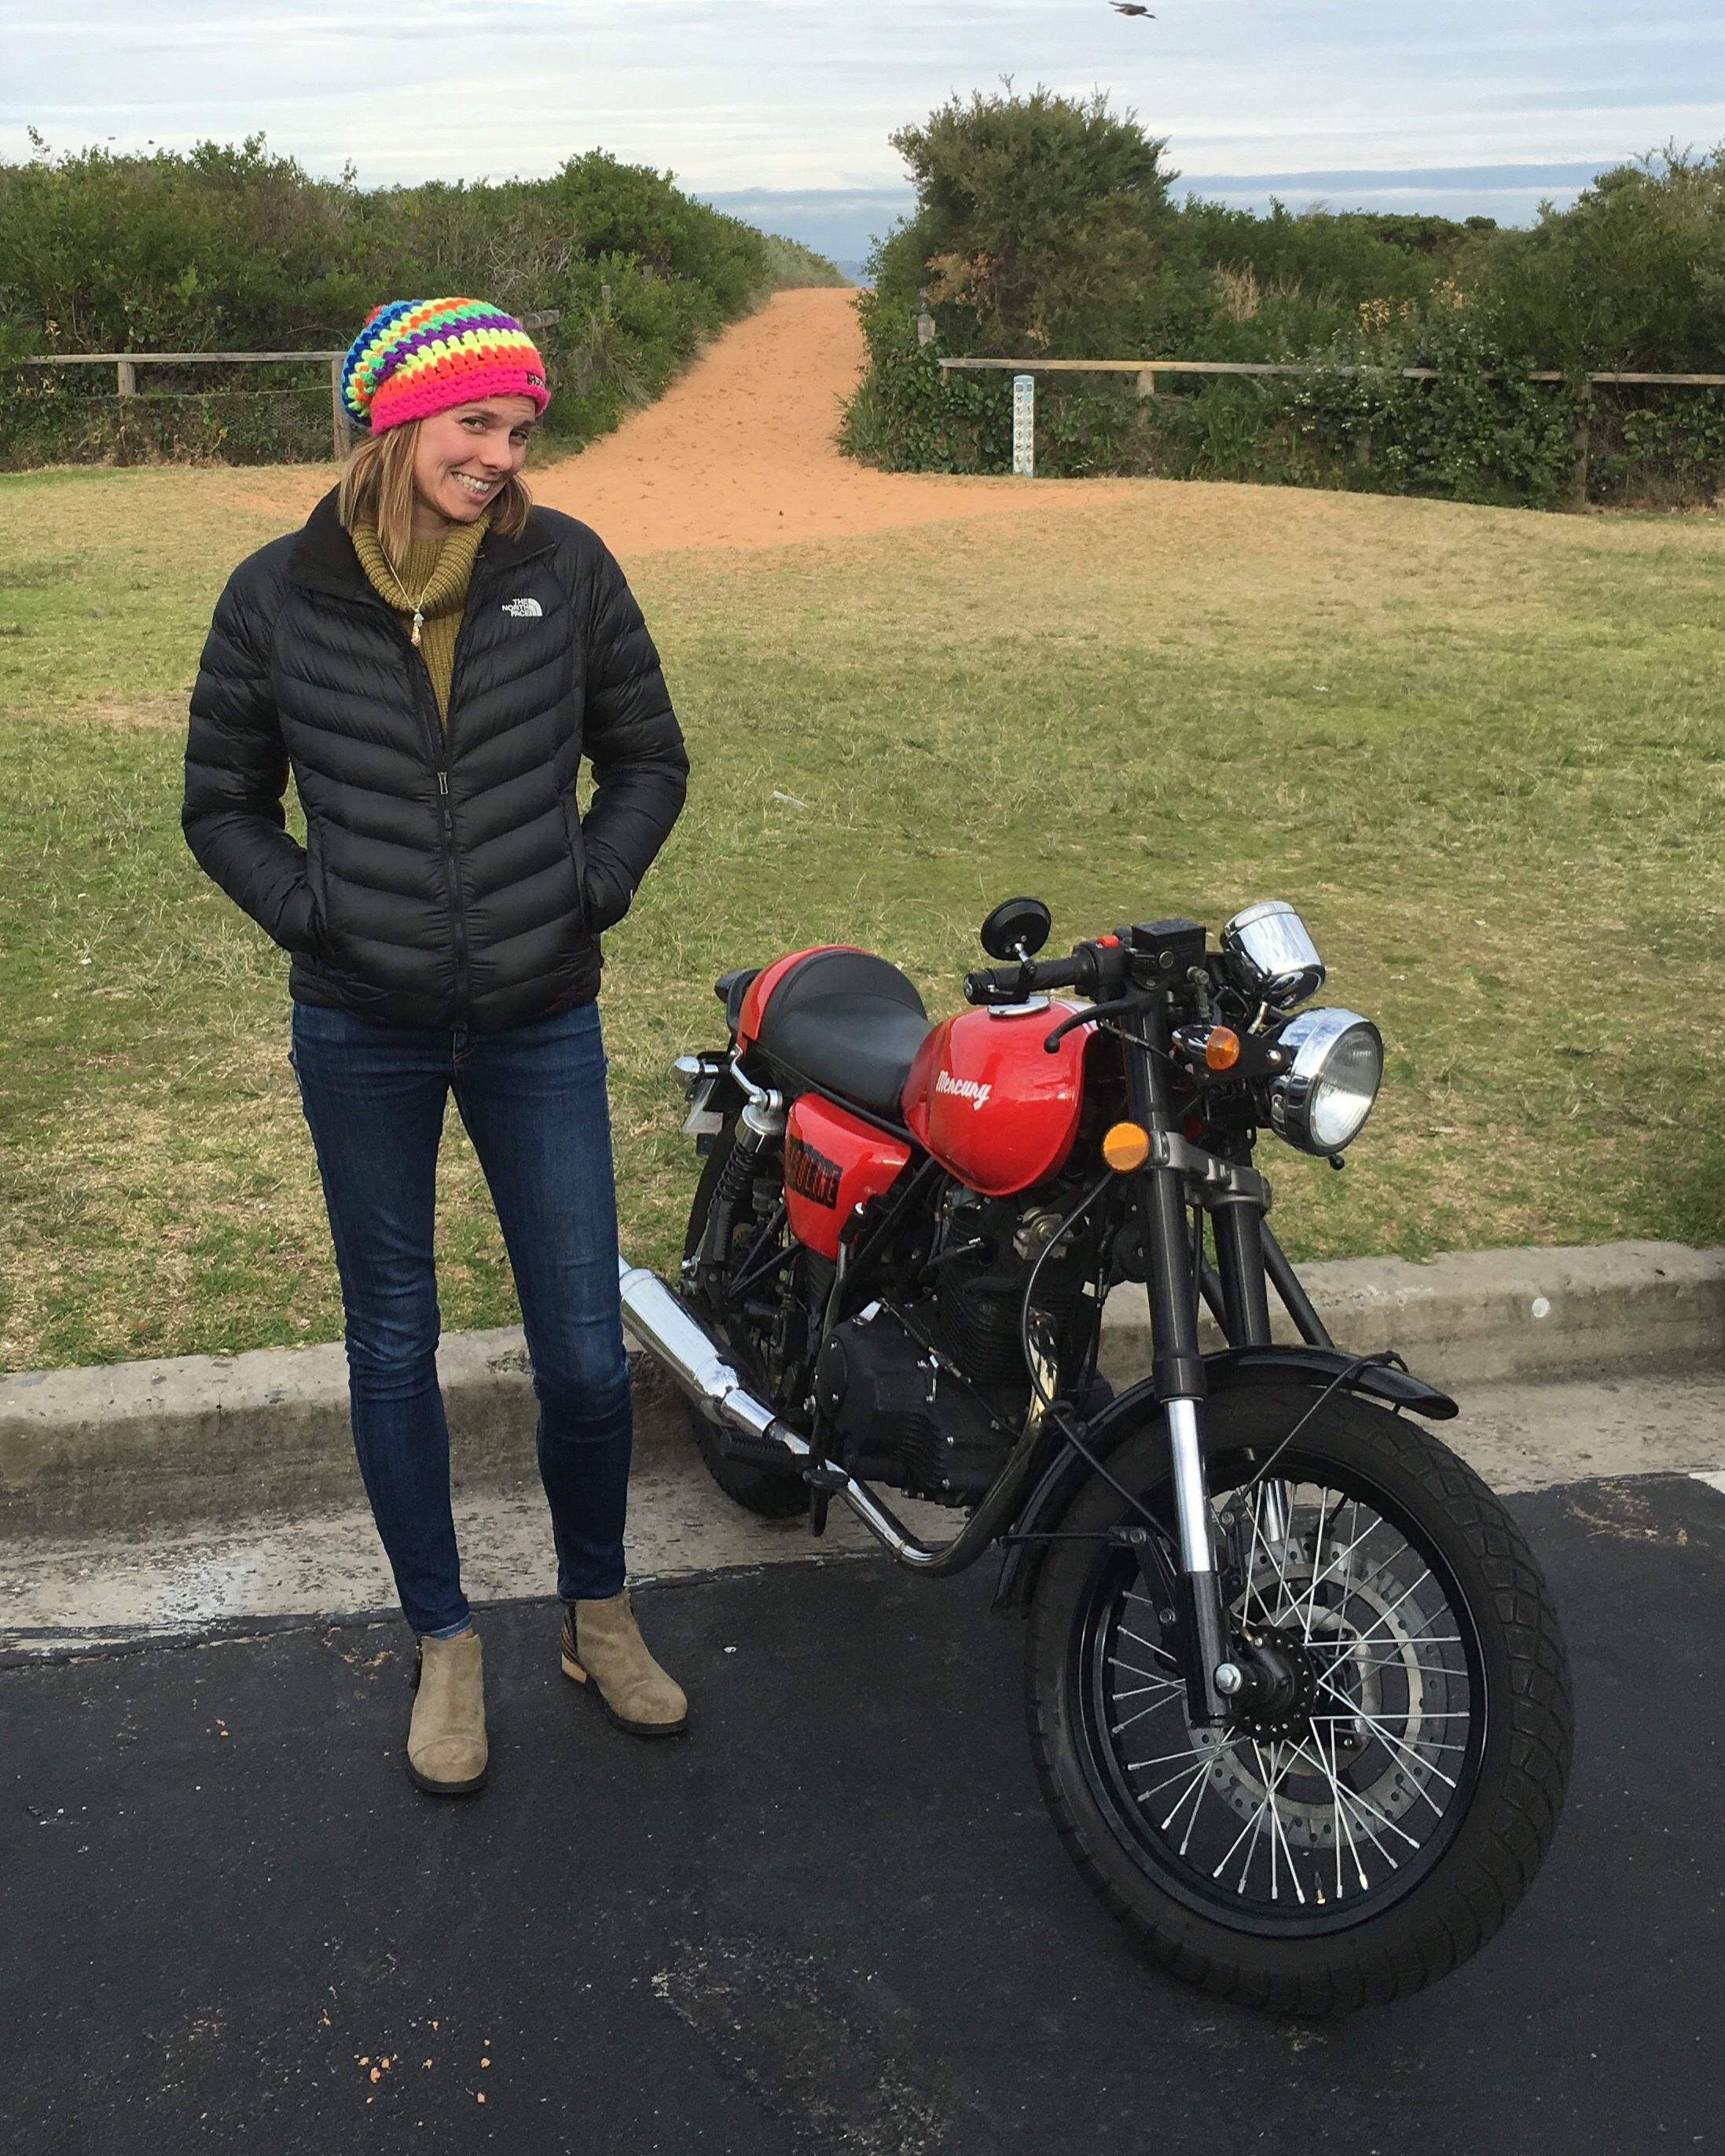
girl, woman, car, wheel, bicycle, transportation, vehicle, motorcycle, ride, motorbike, motor, mercury, motorcycling, land vehicle